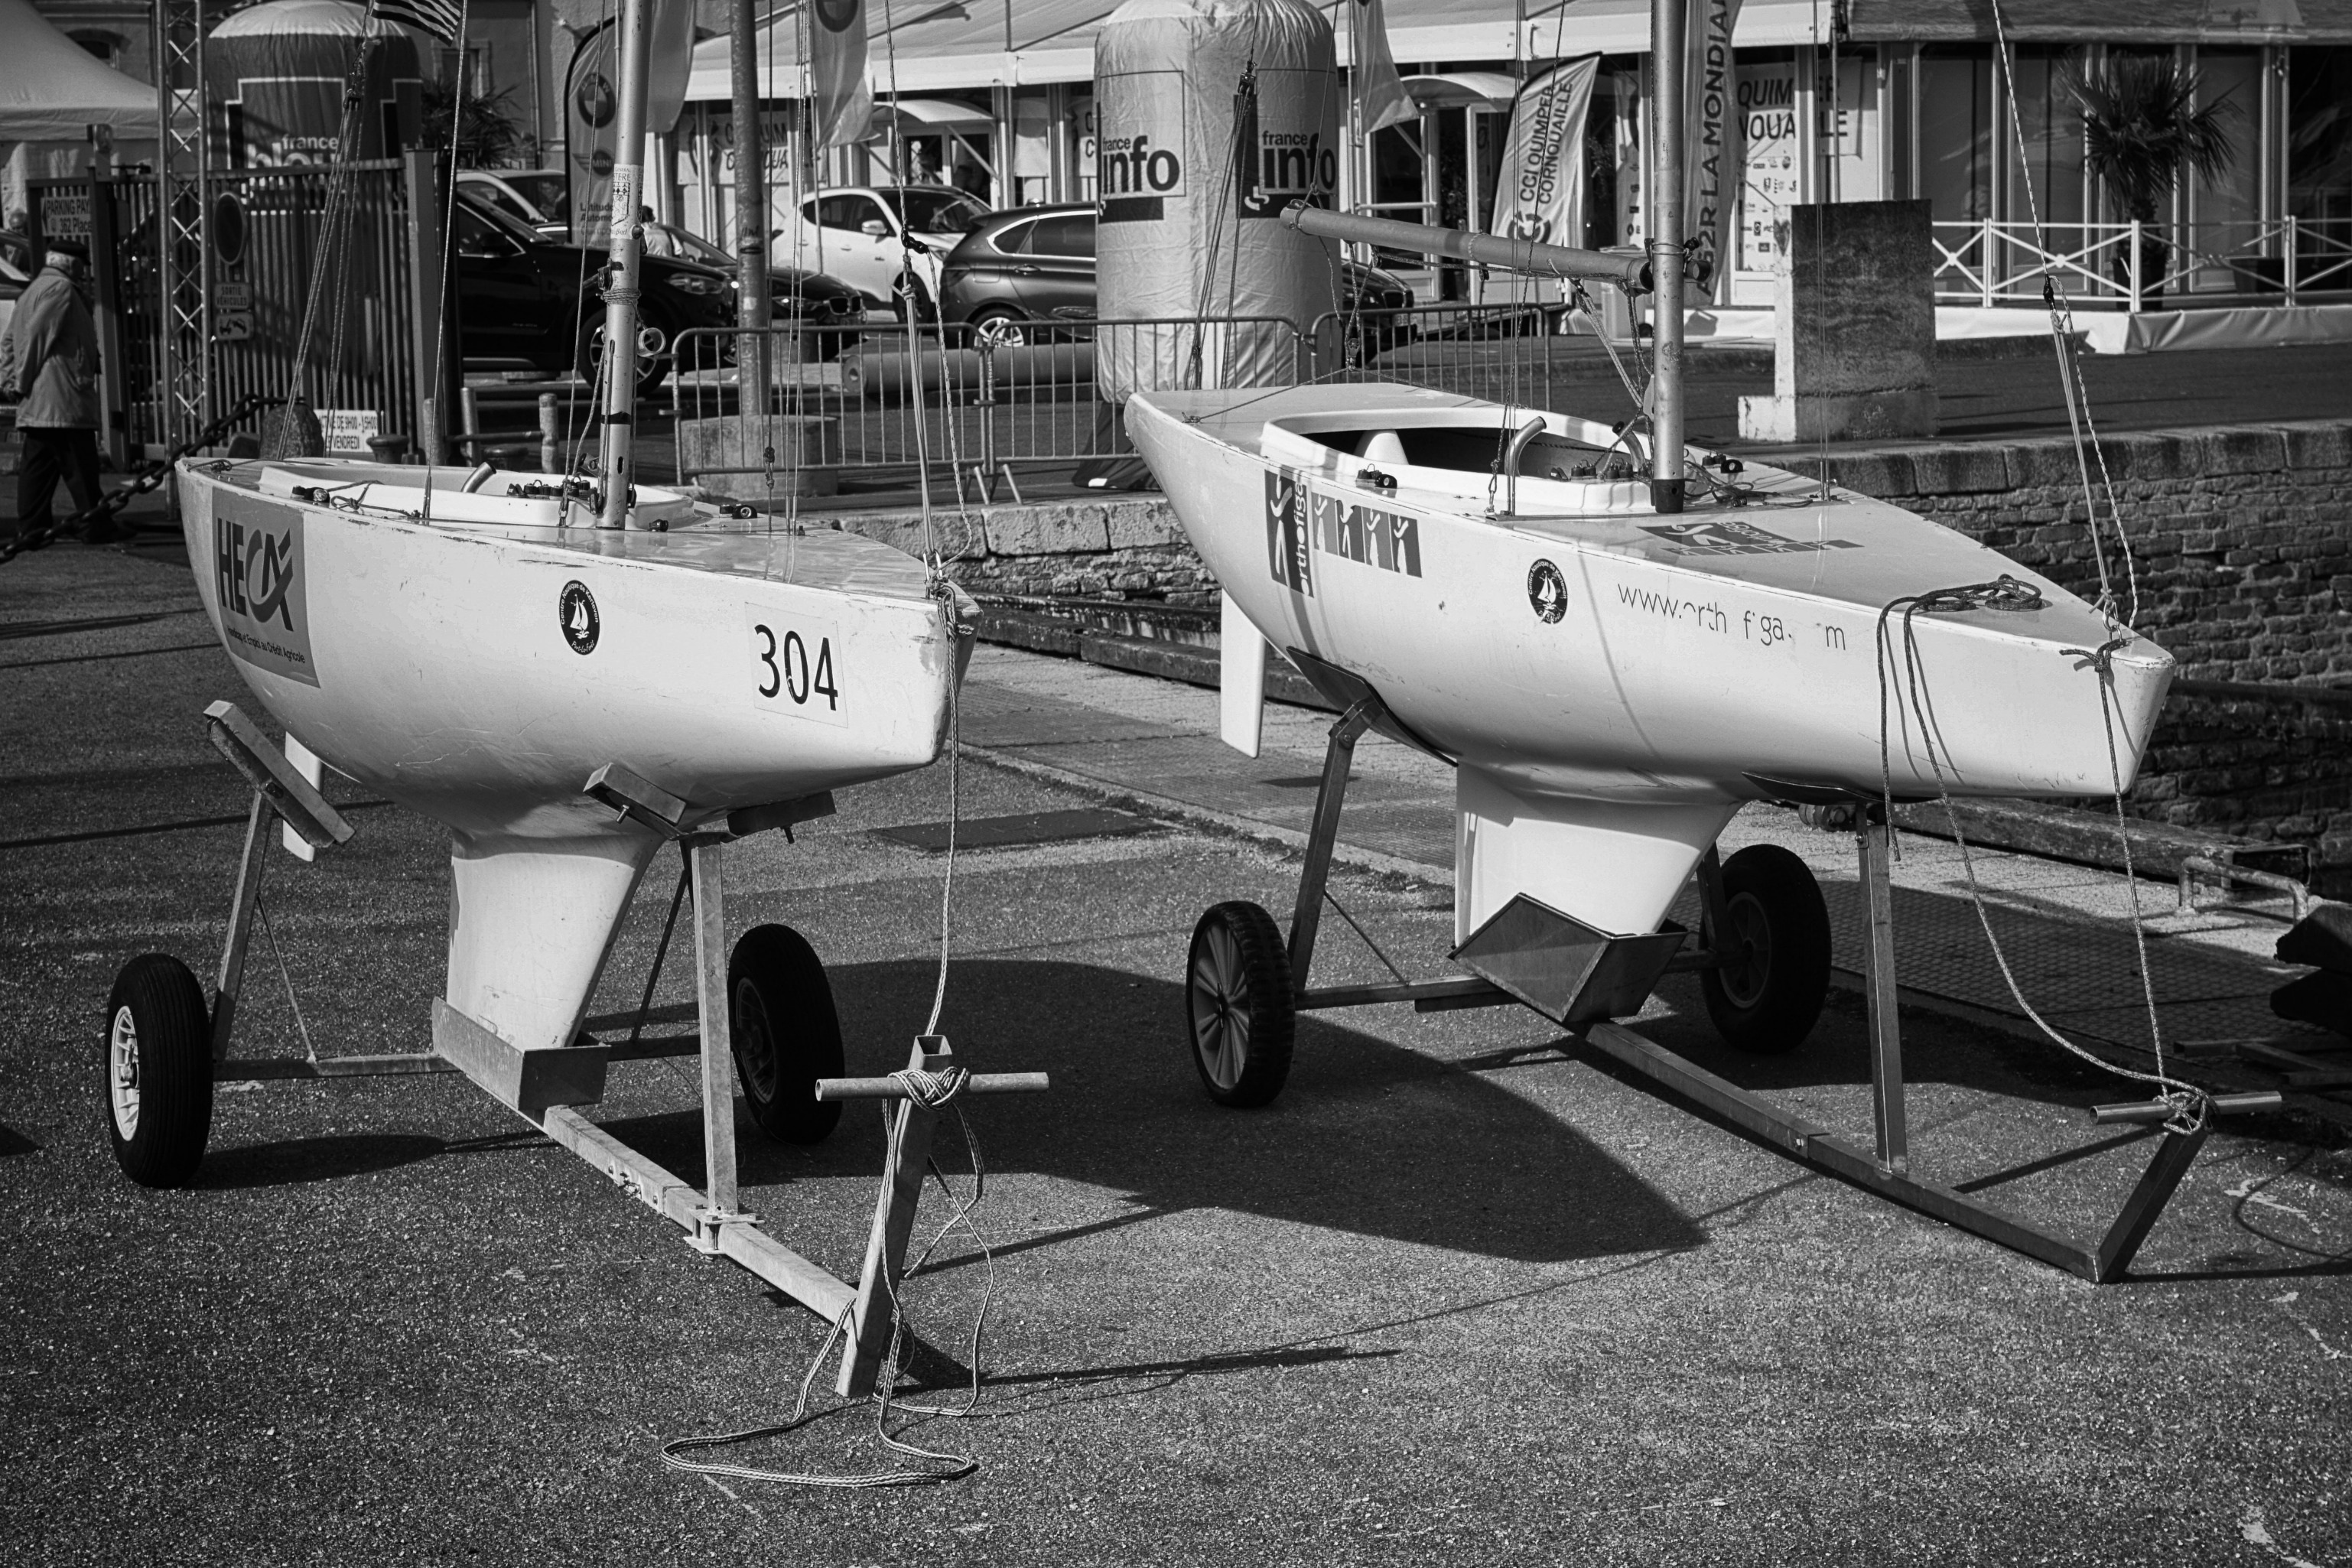
water, black and white, boat, wind, vehicle, aviation, sailing, monochrome, sailboat, motorboat, sail, navigation, maritime, watercraft, sailboats, browse, hobbies, monochrome photography